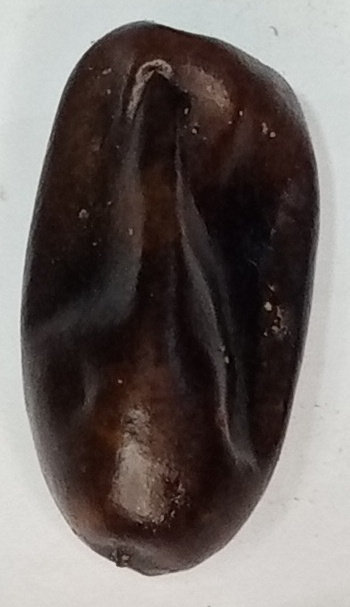
Variety: gajar
Size: medium
Grade: grade-1